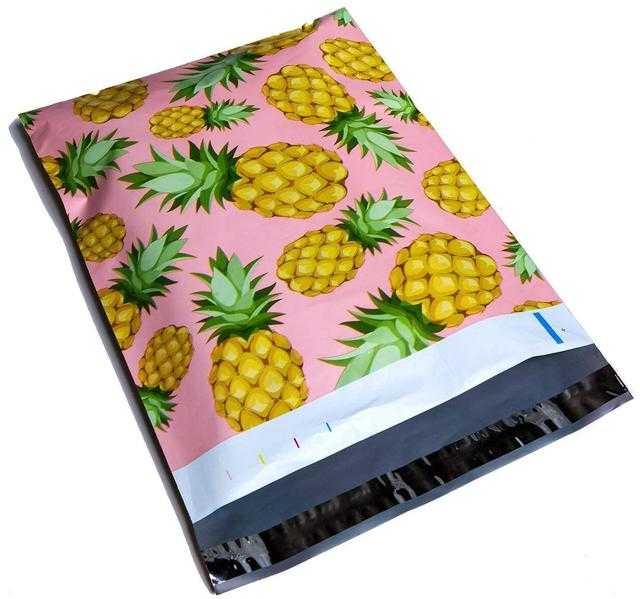
Label: Pineapple